Mystery Science Theater 3000

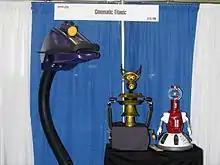
The 'bots of "MST3k" as they appeared through the majority of its run: Gypsy (left), Crow T. Robot, and Tom Servo. The 'bots were created by Hodgson and fashioned out of common household objects.

Production of an average episode of "MST3K" during the Comedy Central period took about five to nine days once the movie was selected and its rights secured. The first few days were generally used for watching the movie and scripting out the riffs and live action segments. The subsequent days were then generally used to start construction of any props or sets that would be needed for the live action segments while the writers honed the script. A full dress rehearsal would then be held, making sure the segments and props worked and fine tuning the script. The host segments would then be taped on one day, and the theater segments on the next. A final day was used to review the completed work and correct any major flaws they caught before considering the episode complete. Live scenes used only practical special effects, and there was minimal post-editing once taping was completed.